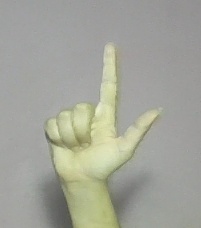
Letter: laam